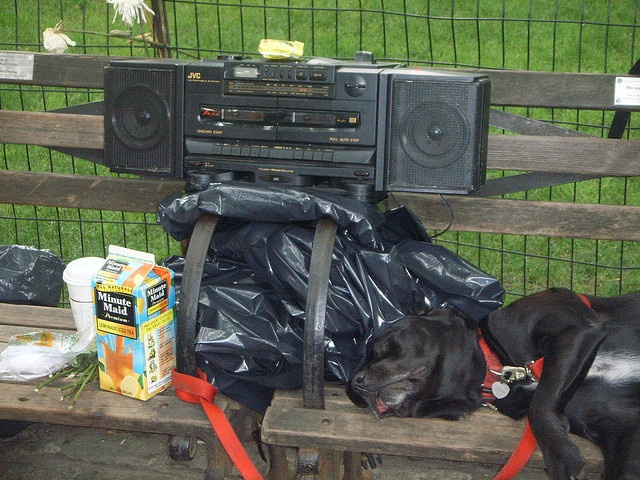
A black dog laying on a bench next to a boom box.
an image of a dog asleep on a bench
A dog laying on a bench next to a bag, a carton and a radio.
A black dog sleeping on a bench next to his owners belongings
A big black dogs lays on a bench next to a trash bag.